Smisby lock-up

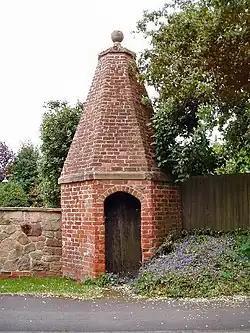
“the most typical survival in the county”

The lock-up (or roundhouse) in Smisby, Derbyshire, England, is a village lock-up dating from the late 18th century. Such lock-ups were fairly common in England at that time and were used to hold miscreants, often drunkards, or other low-level offenders awaiting transportation to the local assizes, for short periods of time. The Smisby lock-up is built of brick and is a Grade II* listed building.